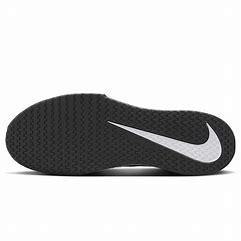
Brand: Nike
Model: Court Vapor Lite 2